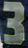
Number: 3